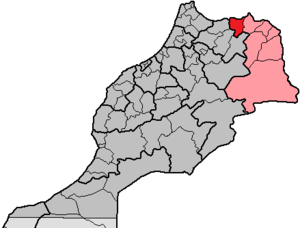
La province de Driouch est une subdivision à dominante rurale de la région marocaine de l'Oriental. Elle tire son nom de son chef-lieu, Driouch. La province fait partie du Rif oriental.